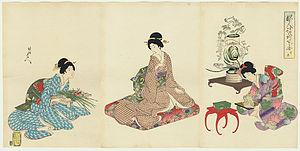
Toyohara Chikanobu, né le 26 septembre 1838 - mort le 29 septembre 1912, est l'un des derniers maîtres incontestables de l'estampe japonaise de la deuxième moitié du XIXᵉ siècle. Son œuvre est essentielle dans la transition entre l'ukiyo-e traditionnel et le nouveau style shin-Hanga.